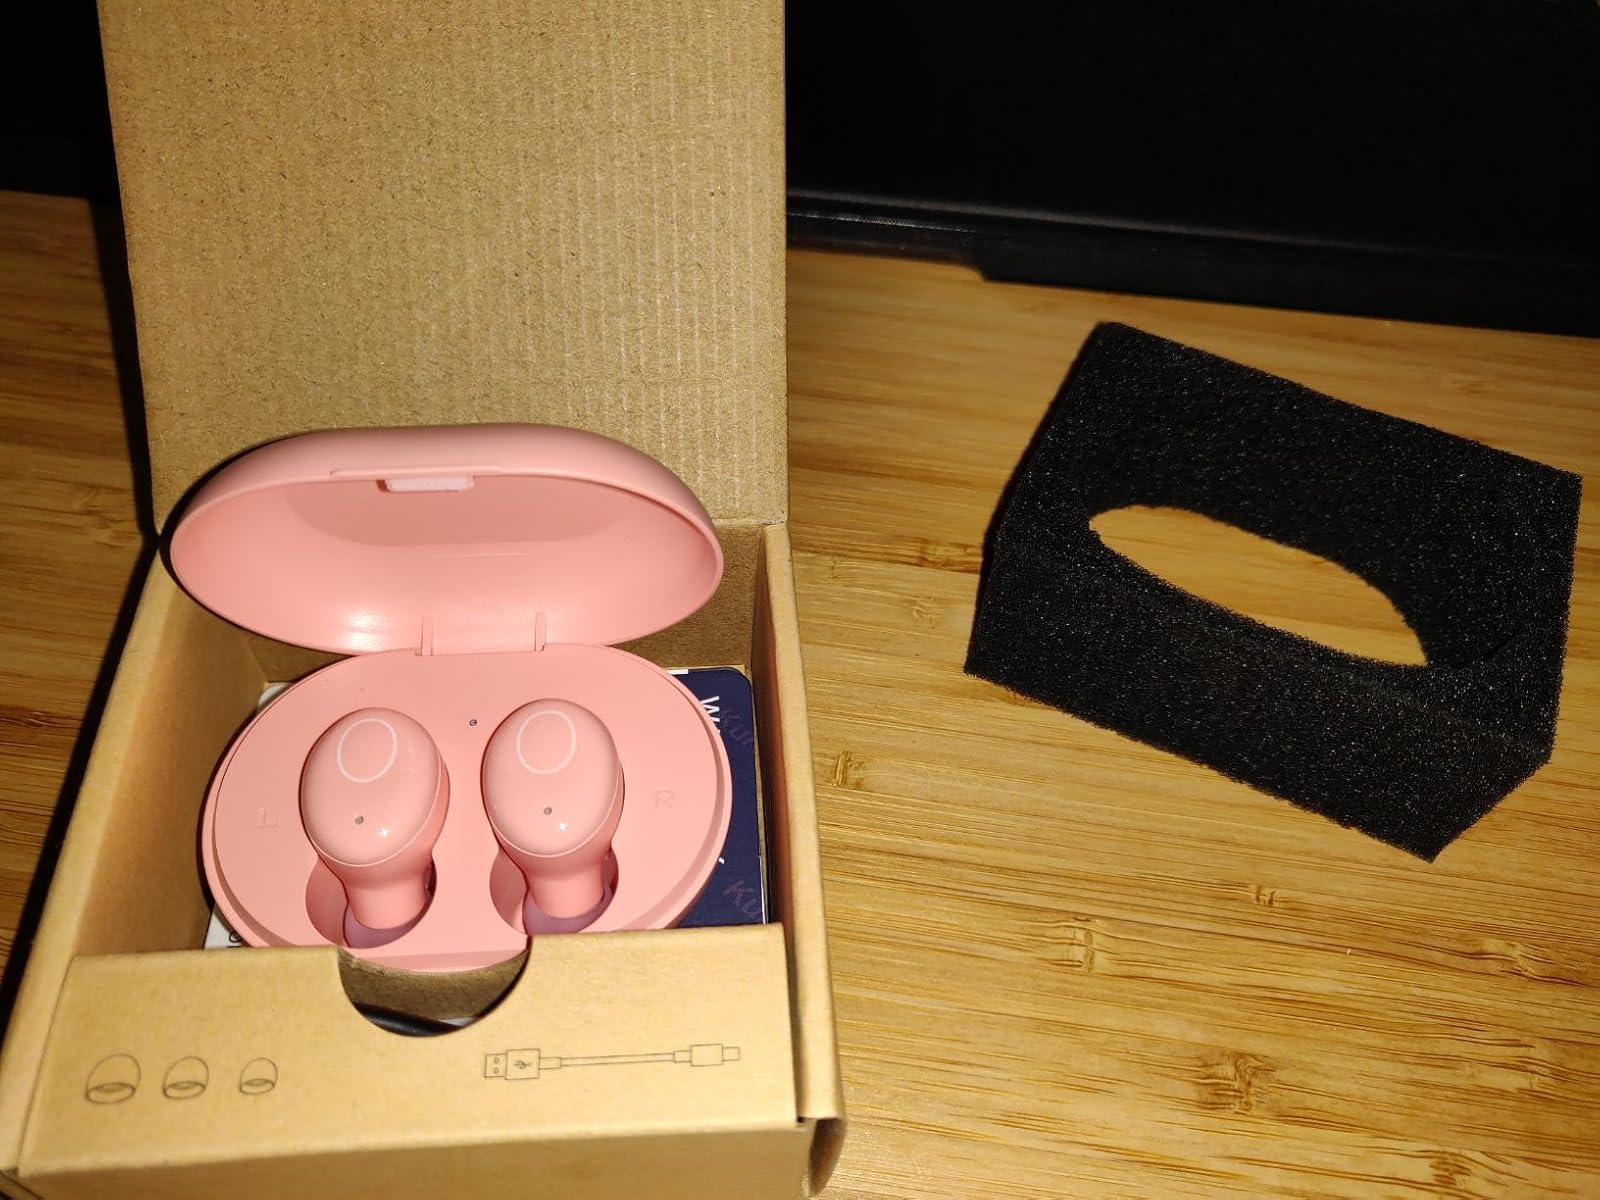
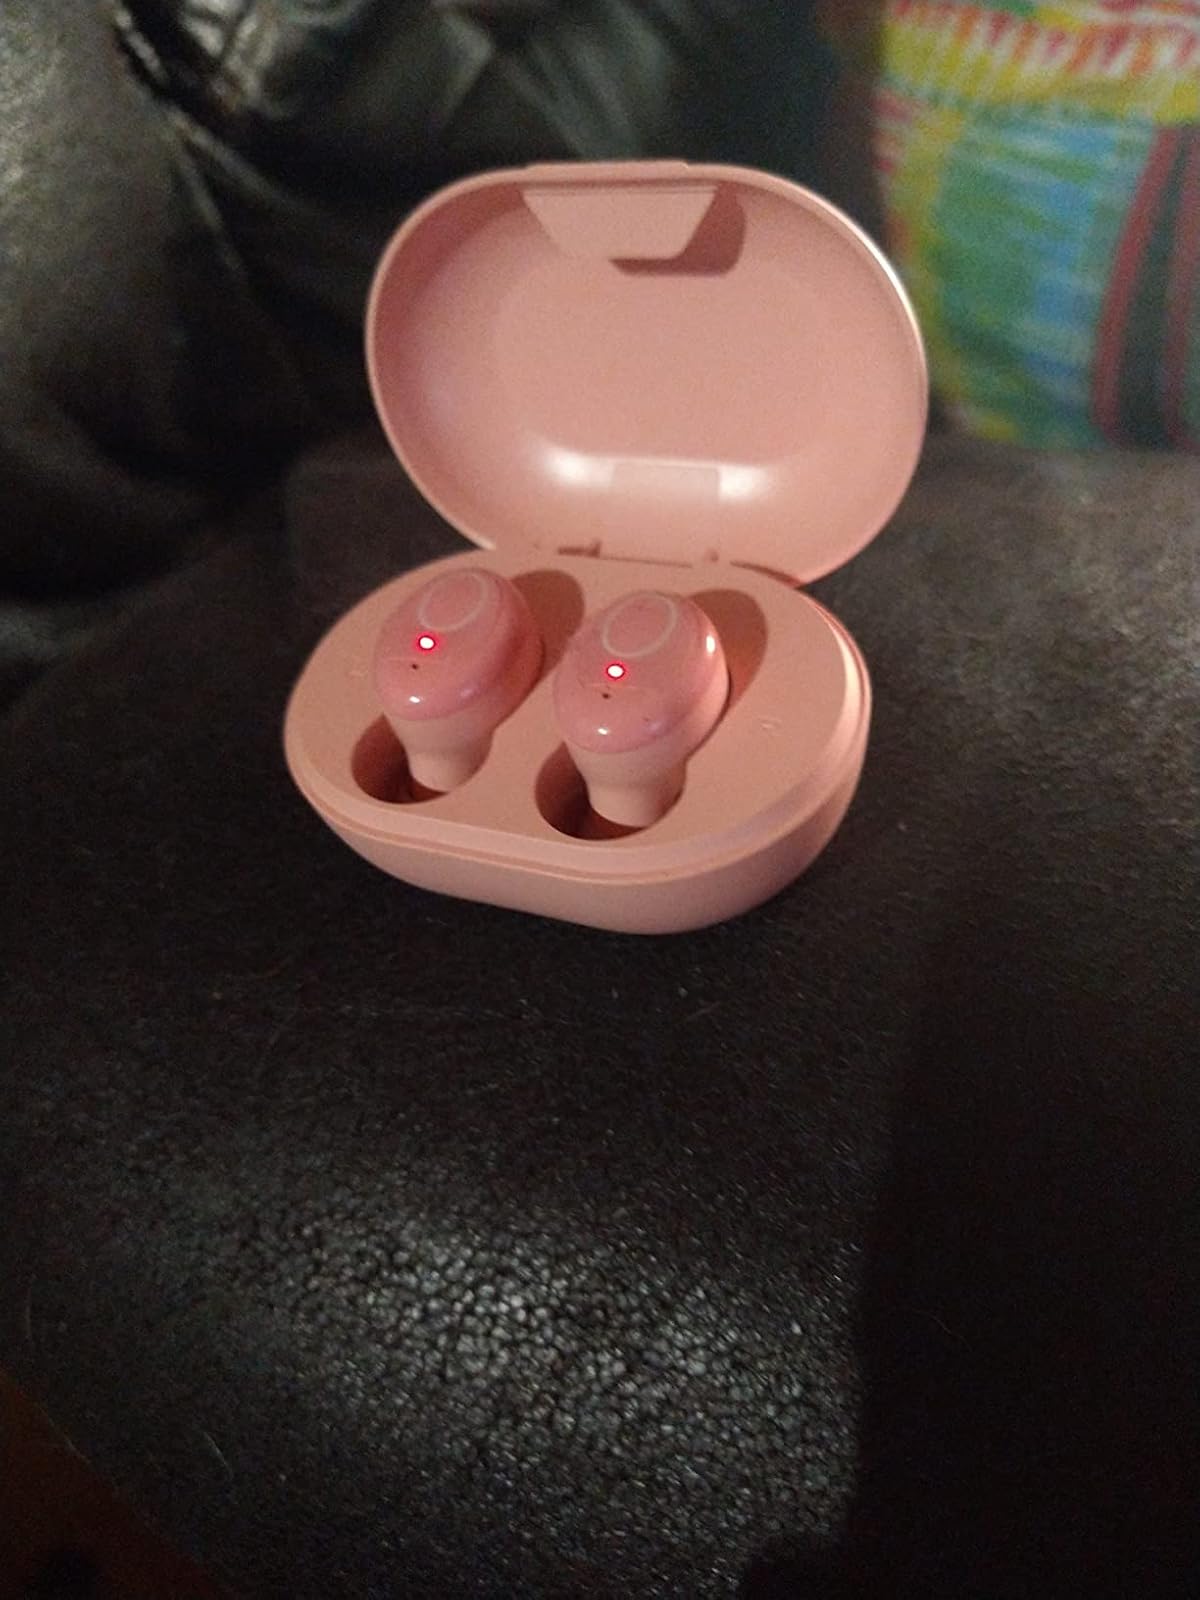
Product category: earbuds
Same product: yes